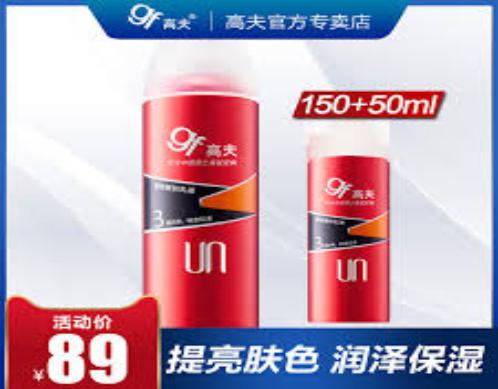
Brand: GF
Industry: Necessities